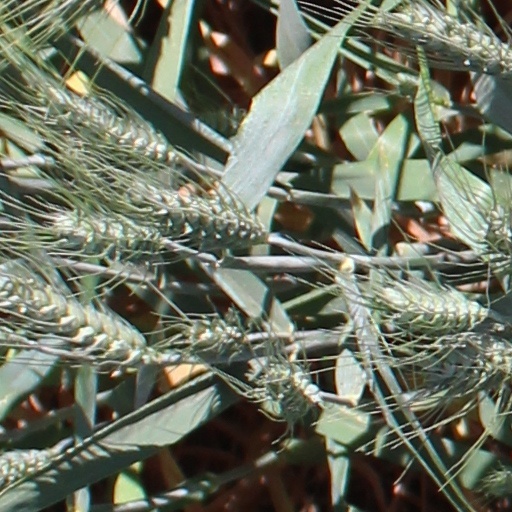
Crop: wheat